Everything Is Love

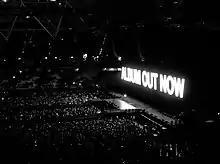
The surprise release of the album was announced during their On the Run II Tour concert in London

On June 6, 2018, Beyoncé and Jay-Z embarked on the joint On the Run II Tour, a sequel to their 2014 On the Run Tour. At the end of their second show at London Stadium in London on June 16, 2018, Beyoncé announced to the crowd that the duo had a surprise before leaving the stage. Then, the music video for "Apeshit" played on the LED video screen onstage. Following the conclusion of the video, the words "ALBUM OUT NOW" came across the screen. "Everything Is Love" was subsequently released exclusively via Jay-Z's streaming service Tidal and all audience members received a free six-month trial subscription in order to be able to stream the album. The album was also made available for purchase on Tidal's online music store. The release was announced worldwide on Beyoncé and Jay-Z's respective social media accounts with the artist of the album being monikered as the Carters. On the same day, the music video for the album's second track and lead single, "Apeshit", was released on Beyoncé's official YouTube channel. It was directed by Ricky Saiz and filmed at the Louvre in Paris.